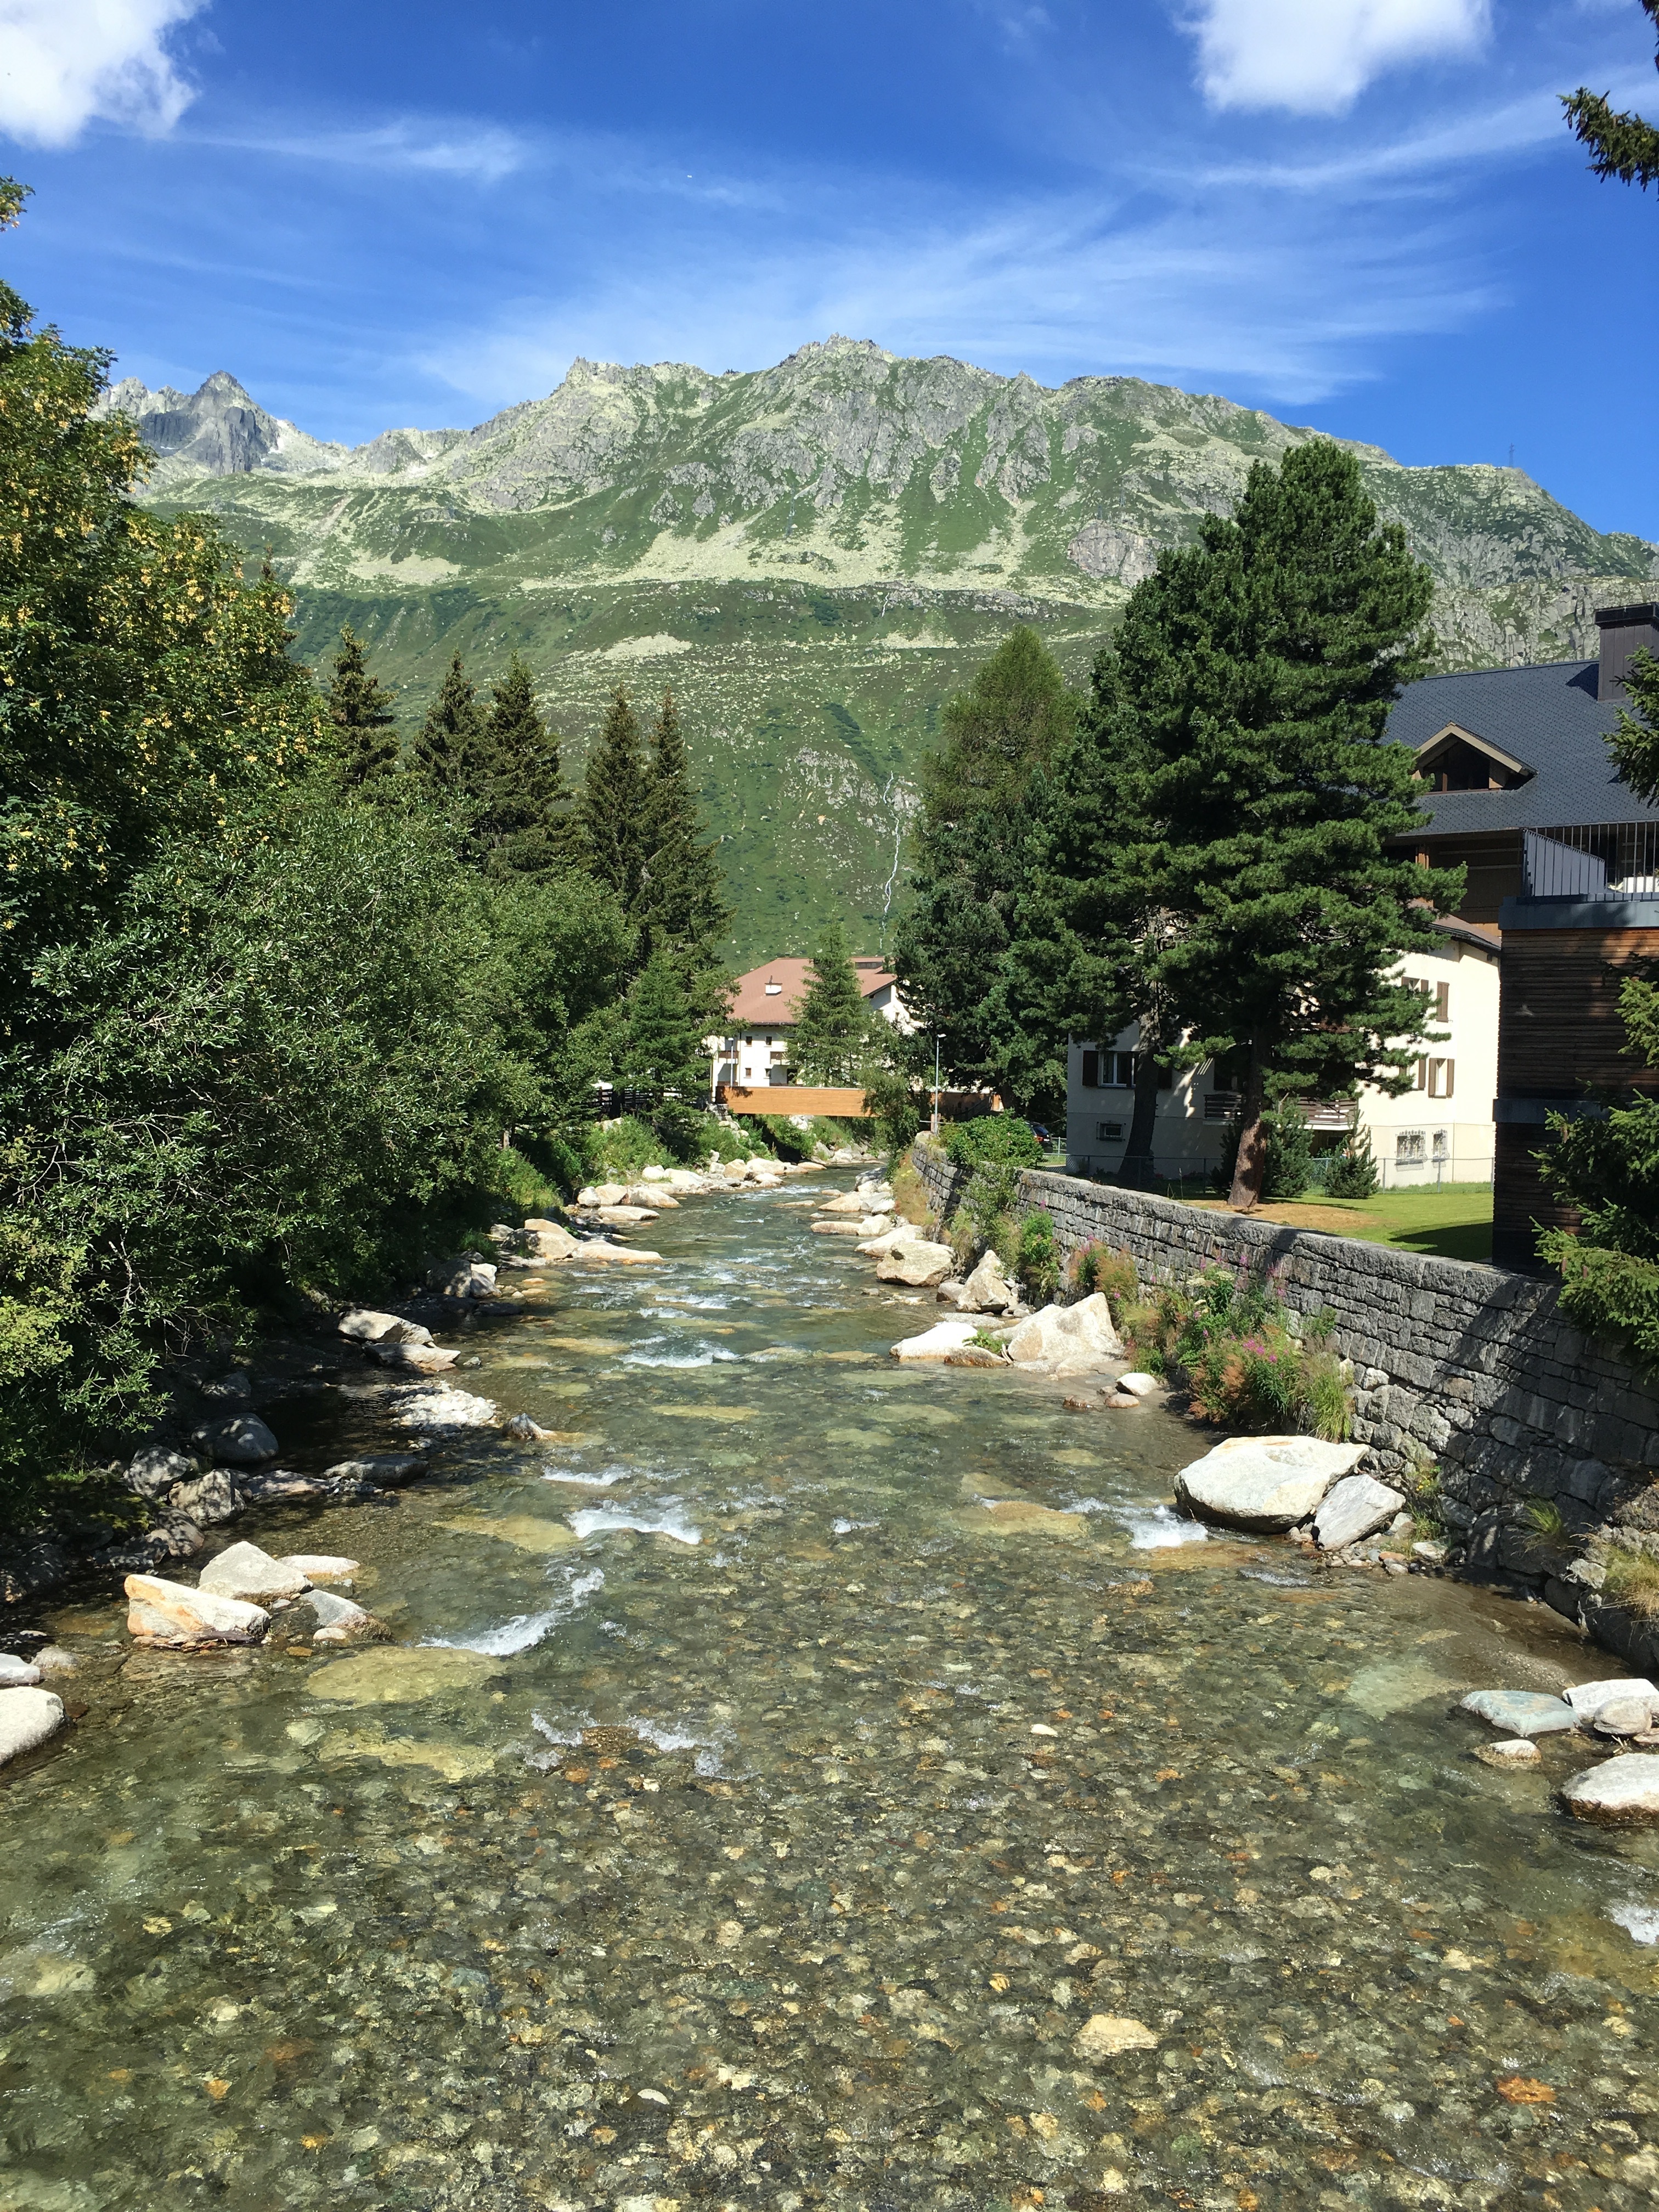
landscape, tree, nature, mountain, trail, bridge, flower, river, valley, mountain range, vacation, village, stream, garden, switzerland, mountainous landforms, andermatt